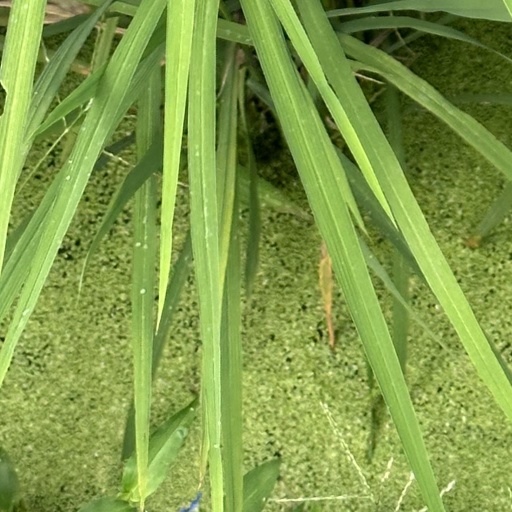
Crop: rice